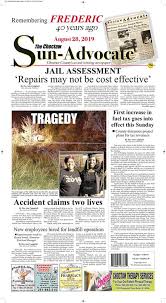
Label: paper